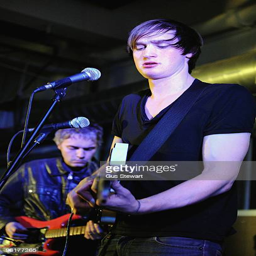
folk rock artist of folk rock artist performs on stage